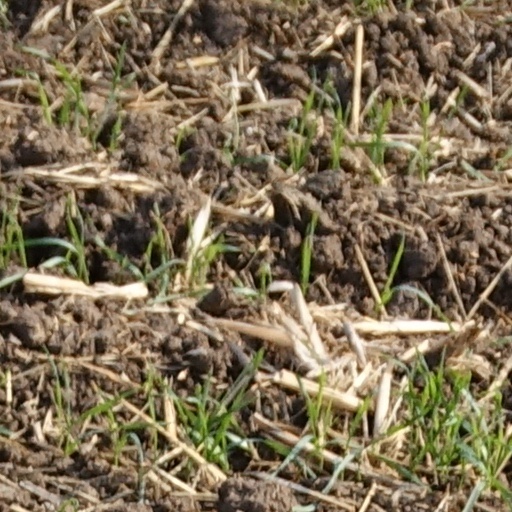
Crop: wheat